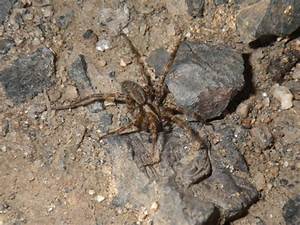
Label: spider